Marcelinho Paraíba

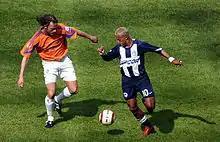
Marcelinho playing for Hertha in 2005.

Marcelo dos Santos (born 17 May 1975), known as Marcelinho Paraíba or simply Marcelinho, is a Brazilian professional football coach and former player who played as an attacking midfielder.